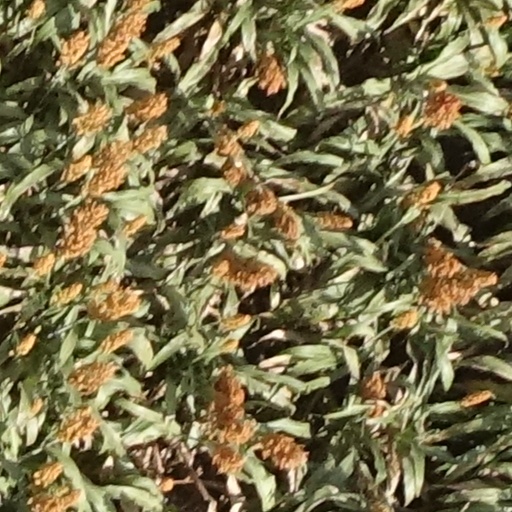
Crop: sorghum